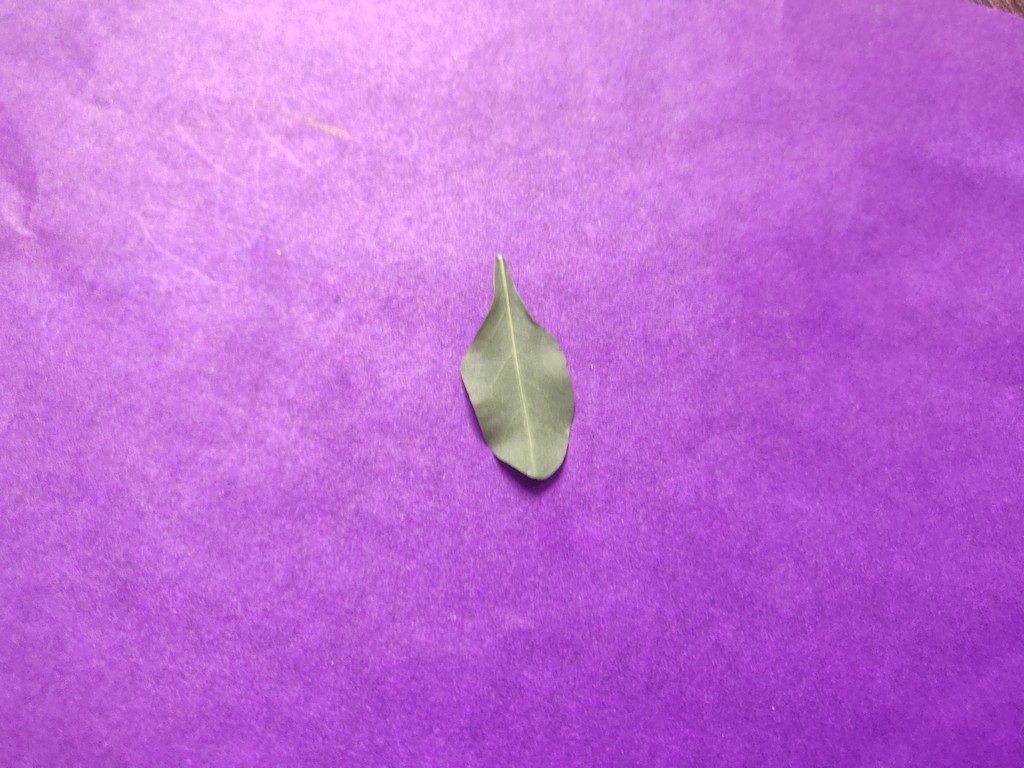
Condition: Healthy
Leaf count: single
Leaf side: back